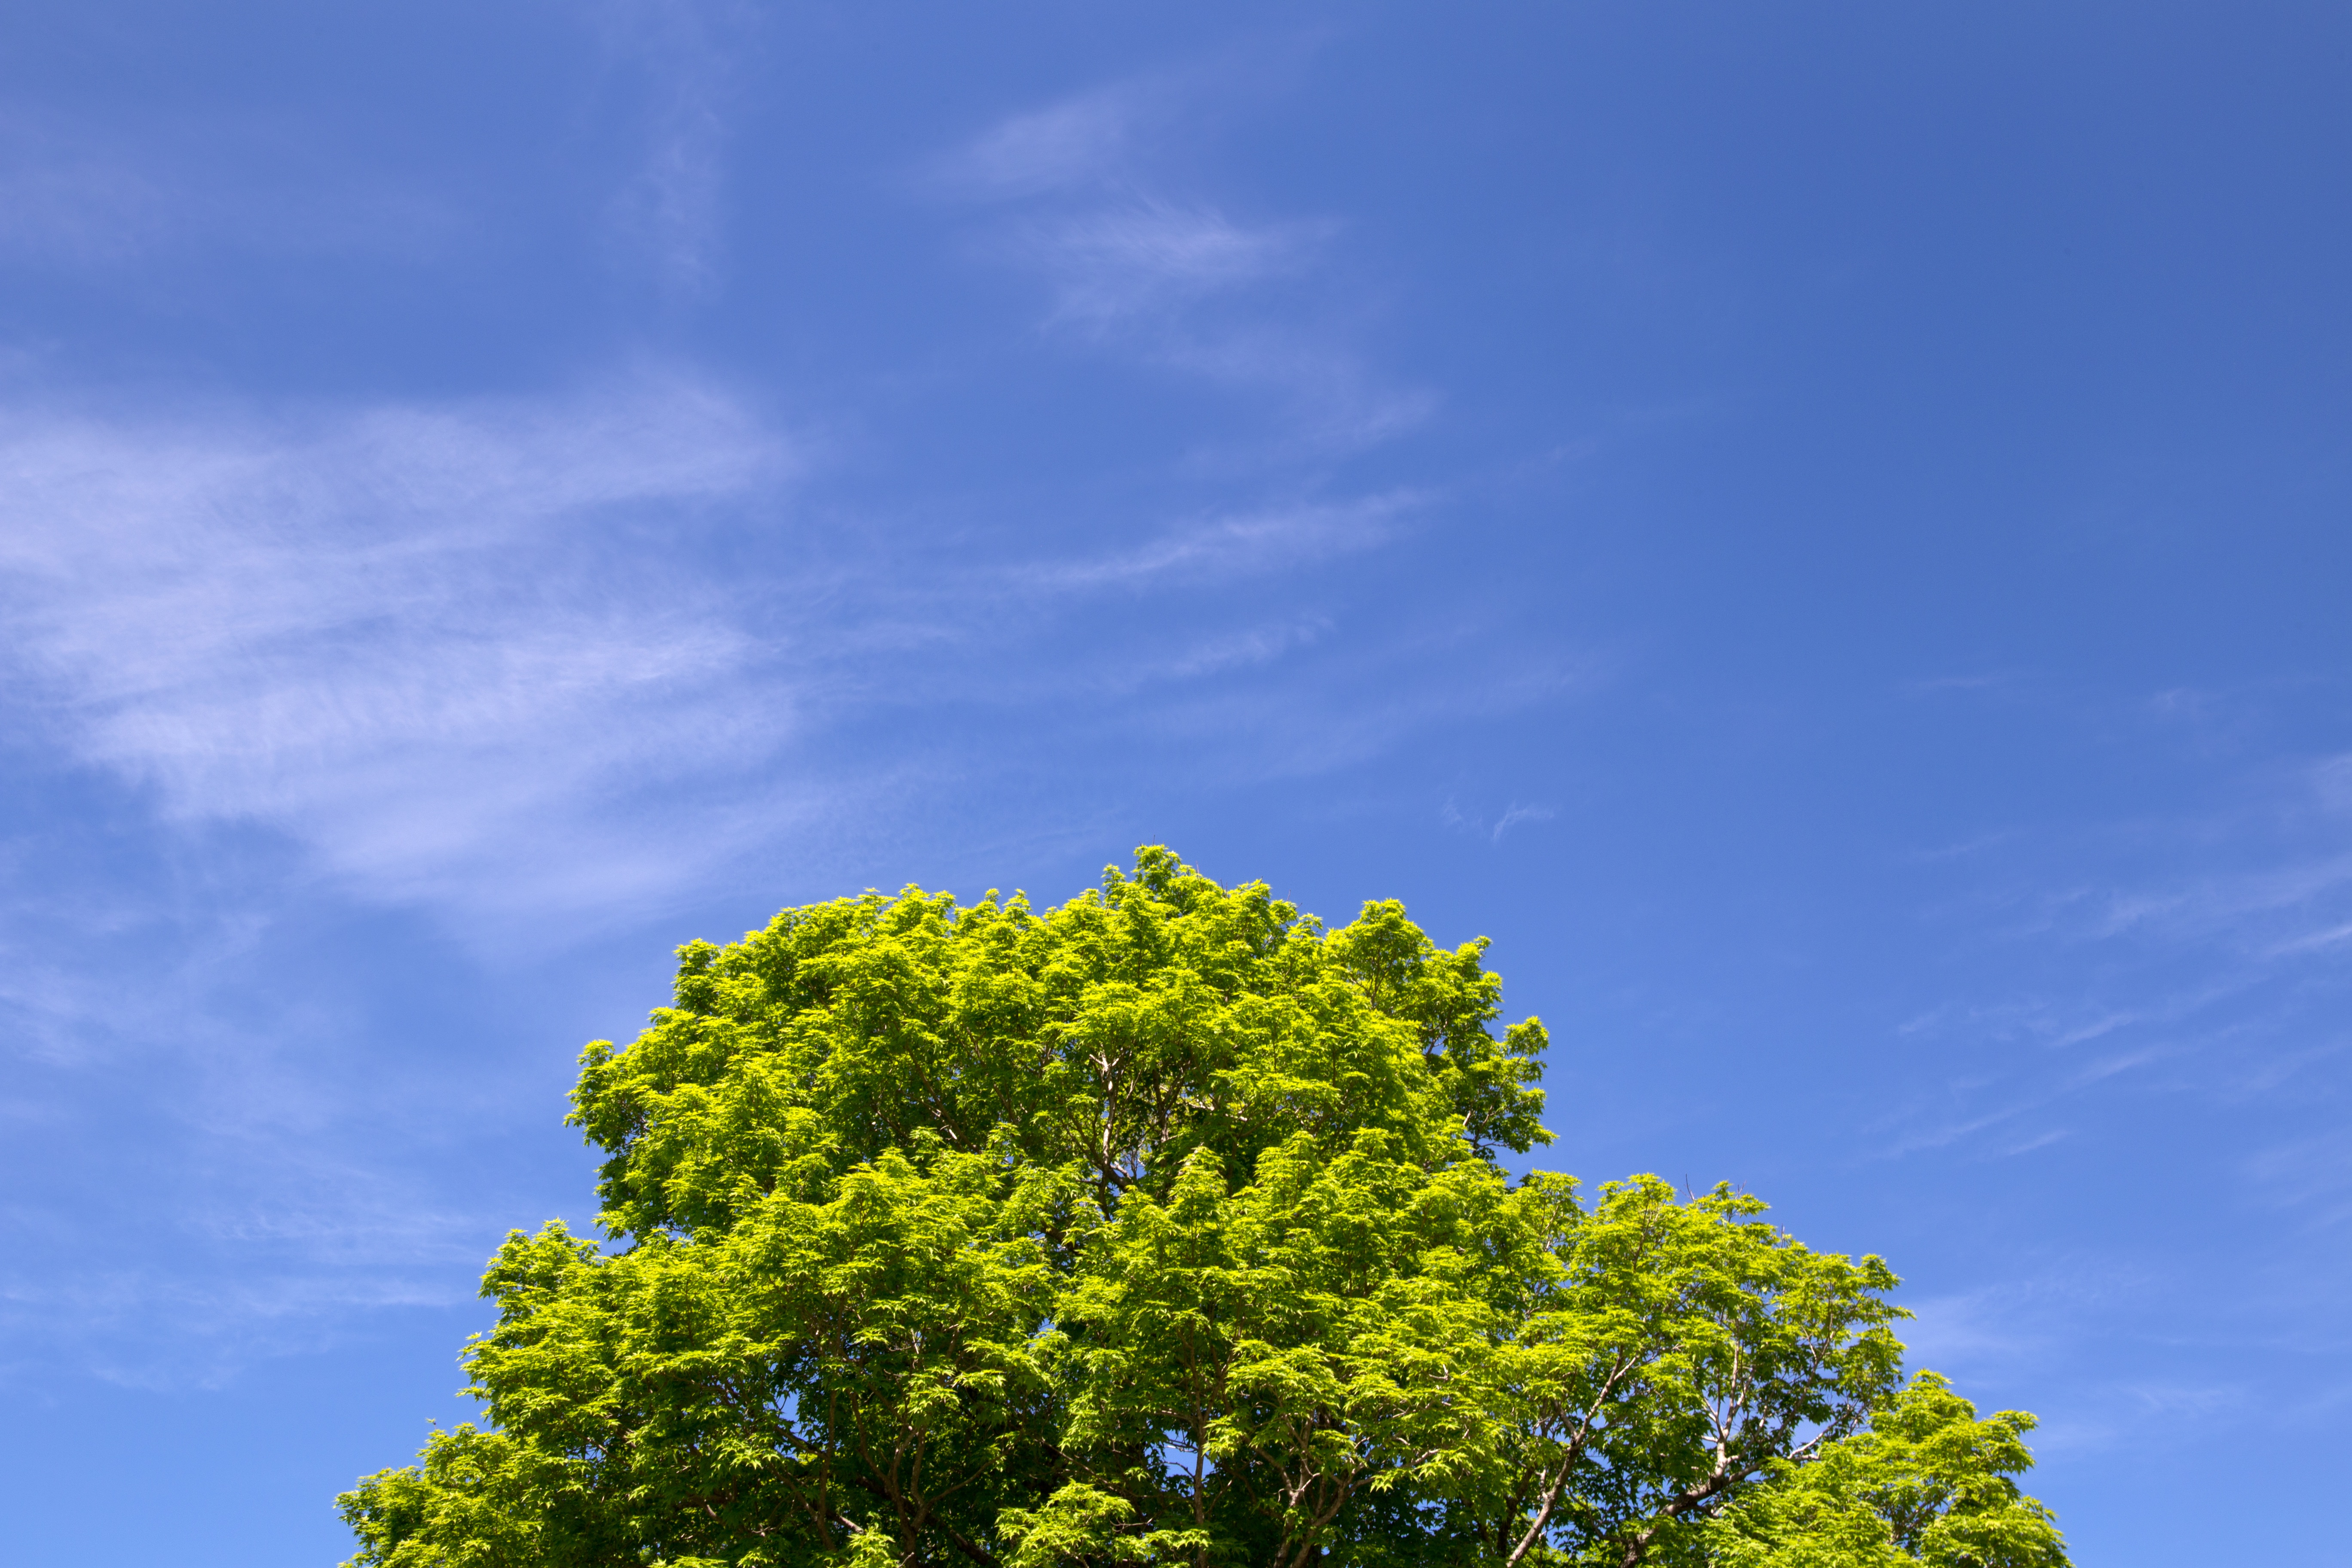
sky, nature, tree, cloud, green, plant, ecosystem, horizon, grass, woody plant, flower, field, sunlight, leaf, hill, meadow, branch, meteorological phenomenon